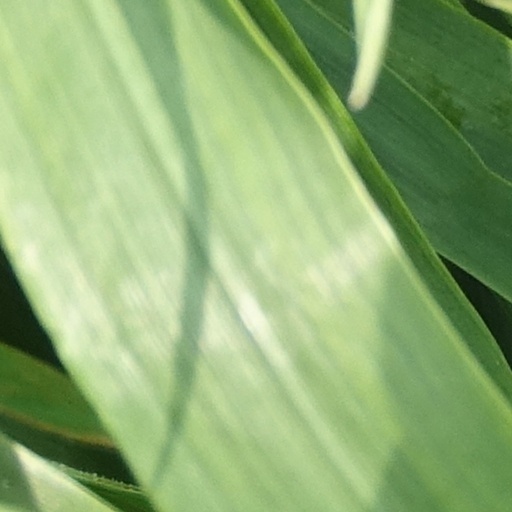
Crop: wheat